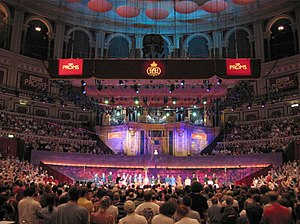
BBC's promenadekoncerter
Fra Royal Albert Hall, 2004.
BBC's promenadekoncerter er en årlig, otte uger lang sommerkoncertserie med klassisk musik og andre forestillinger, hovedsagelig fremført i Royal Albert Hall i South Kensington i London. Det er verdens største festival for klassisk musik. Rækken sluttes med Den sidste promenadekoncert, (The Last Night at the Proms).